Jeremy Barrett (figure skater)

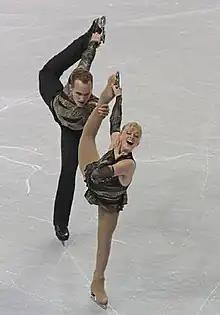
Denney and Barrett in 2009.

Jeremy Barrett (born April 10, 1984) is an American former pair skater. With Caydee Denney, he became the 2010 U.S. national champion and competed at the 2010 Winter Olympics. During the pairs short program at the 2010 Olympics, Denney and Barrett became the first team to land a throw triple Lutz jump at any Winter Olympic competition.